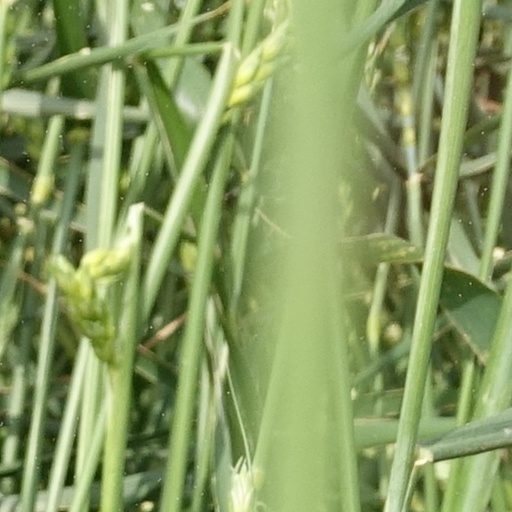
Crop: wheat